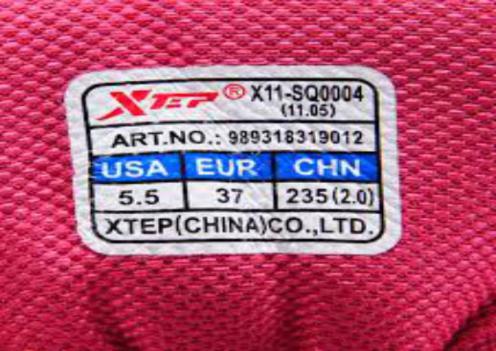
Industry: Clothes